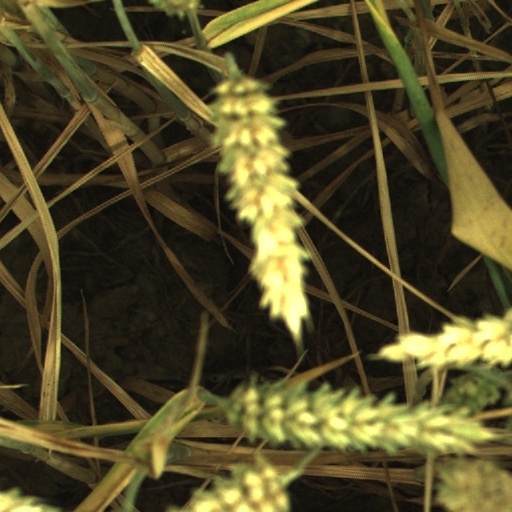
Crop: wheat